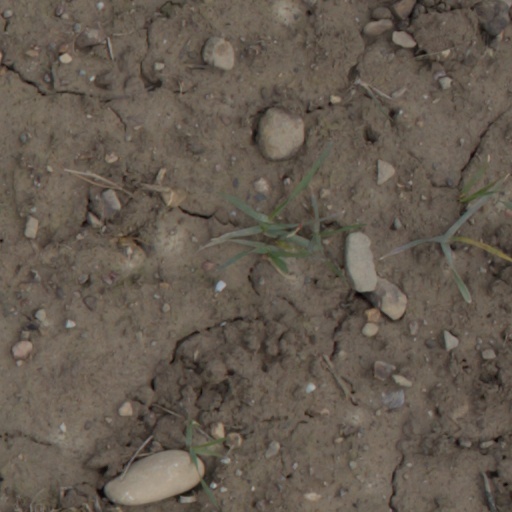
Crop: wheat